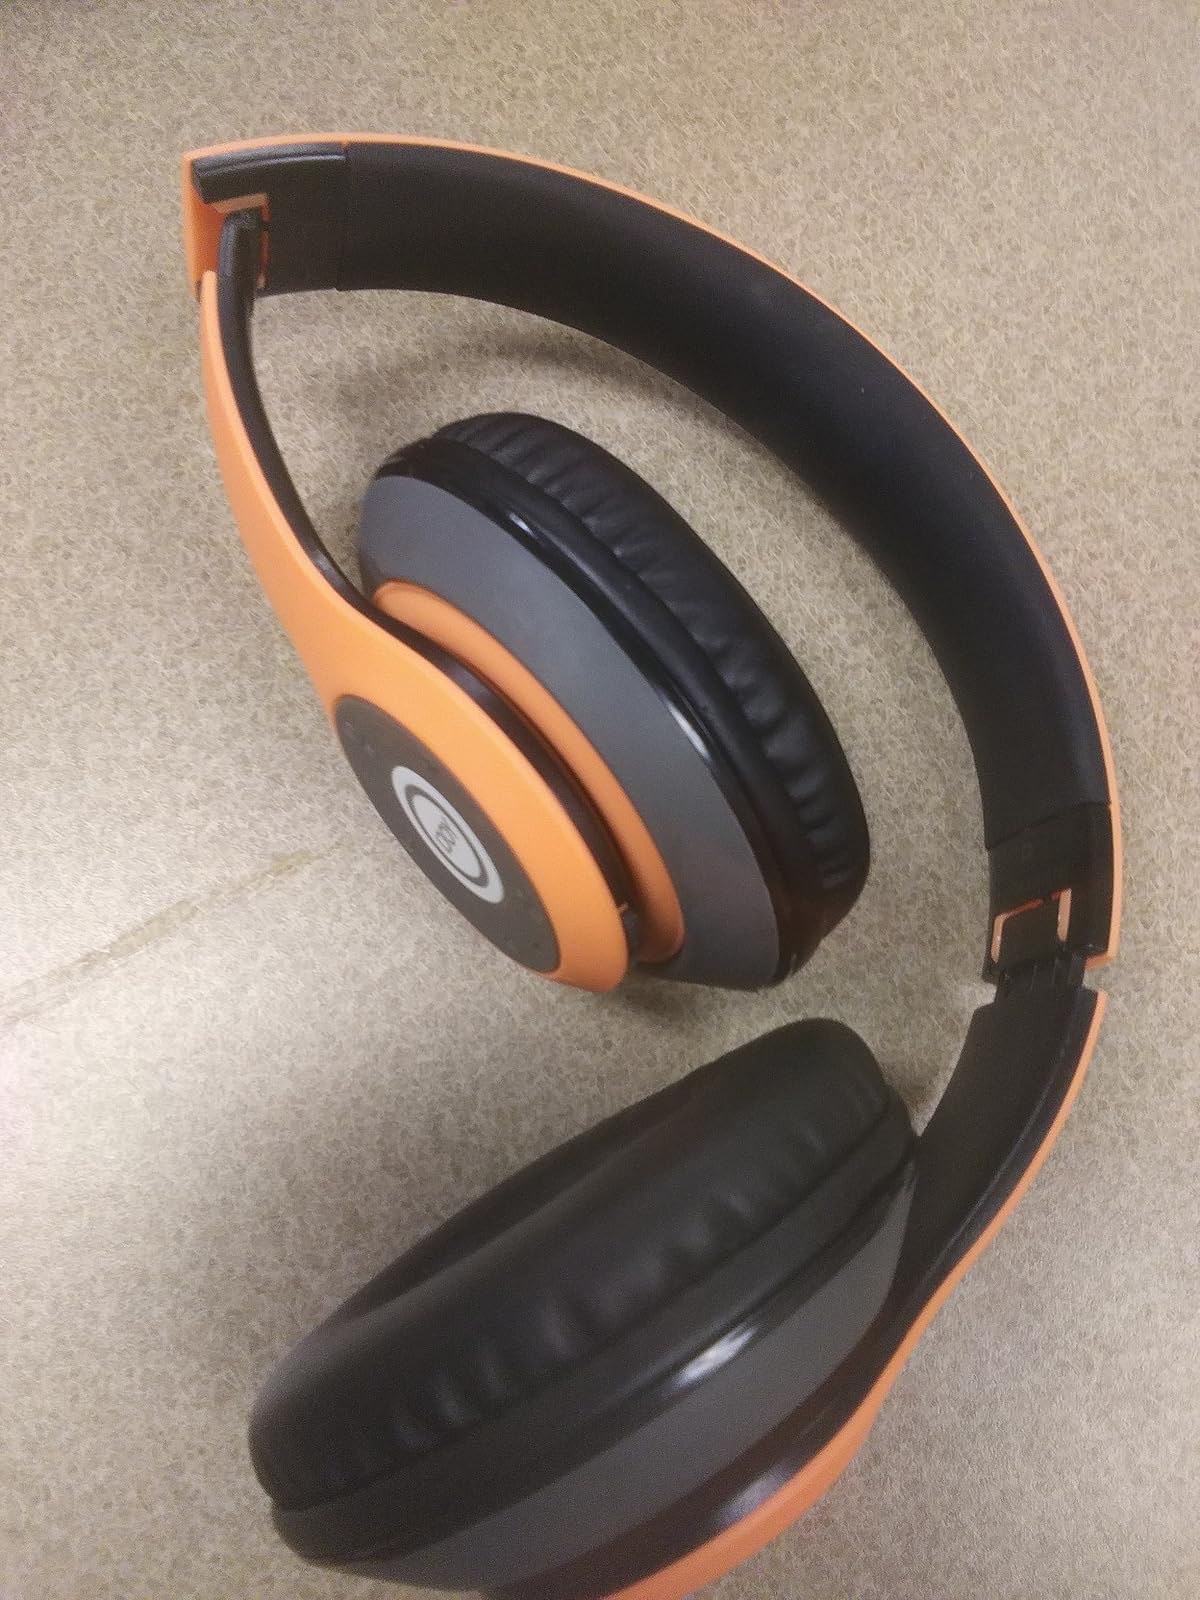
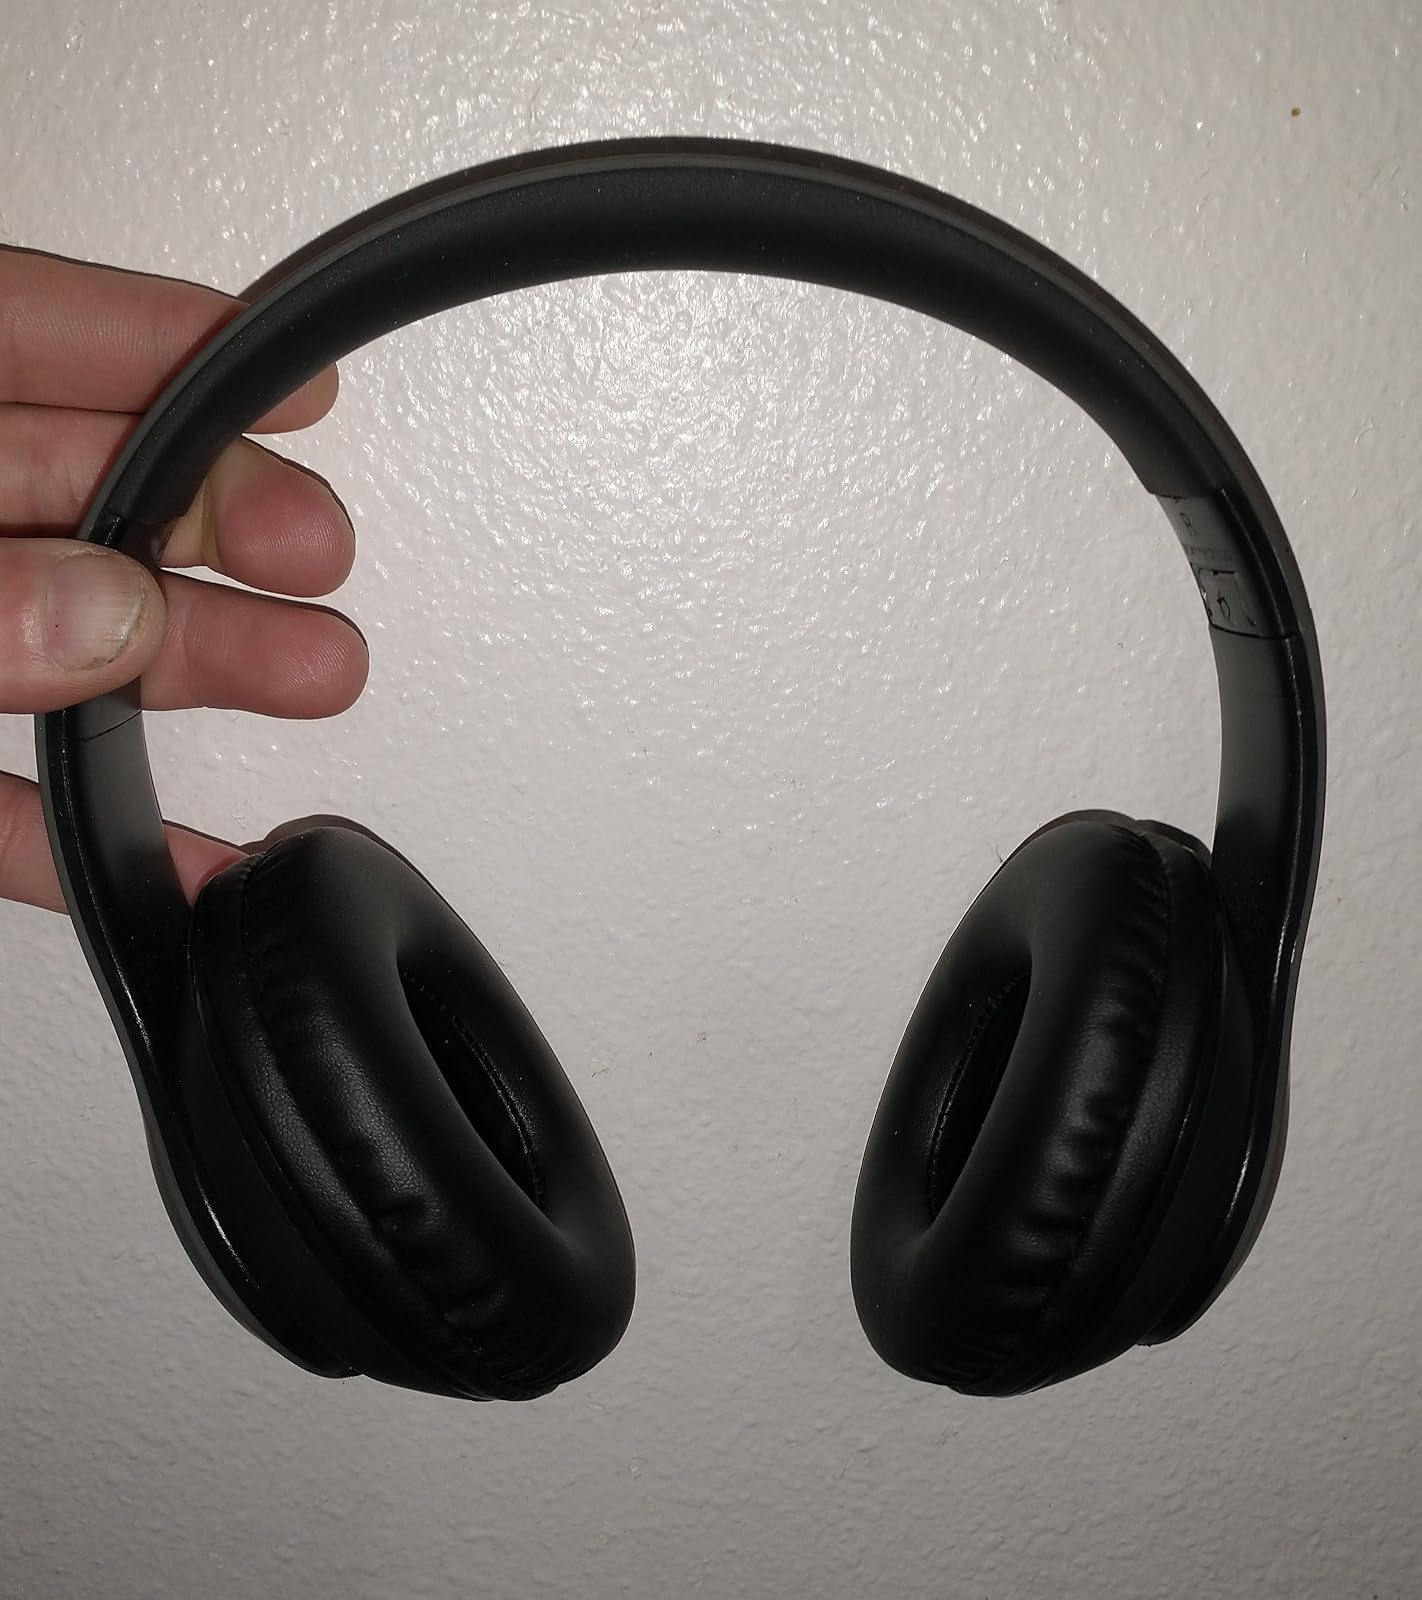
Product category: headphones
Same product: no